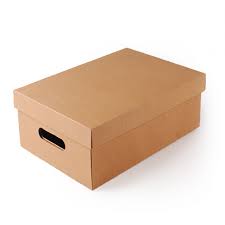
Label: cardboard